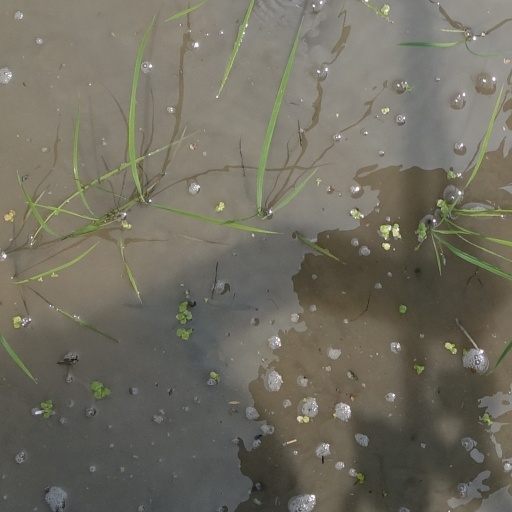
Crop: rice